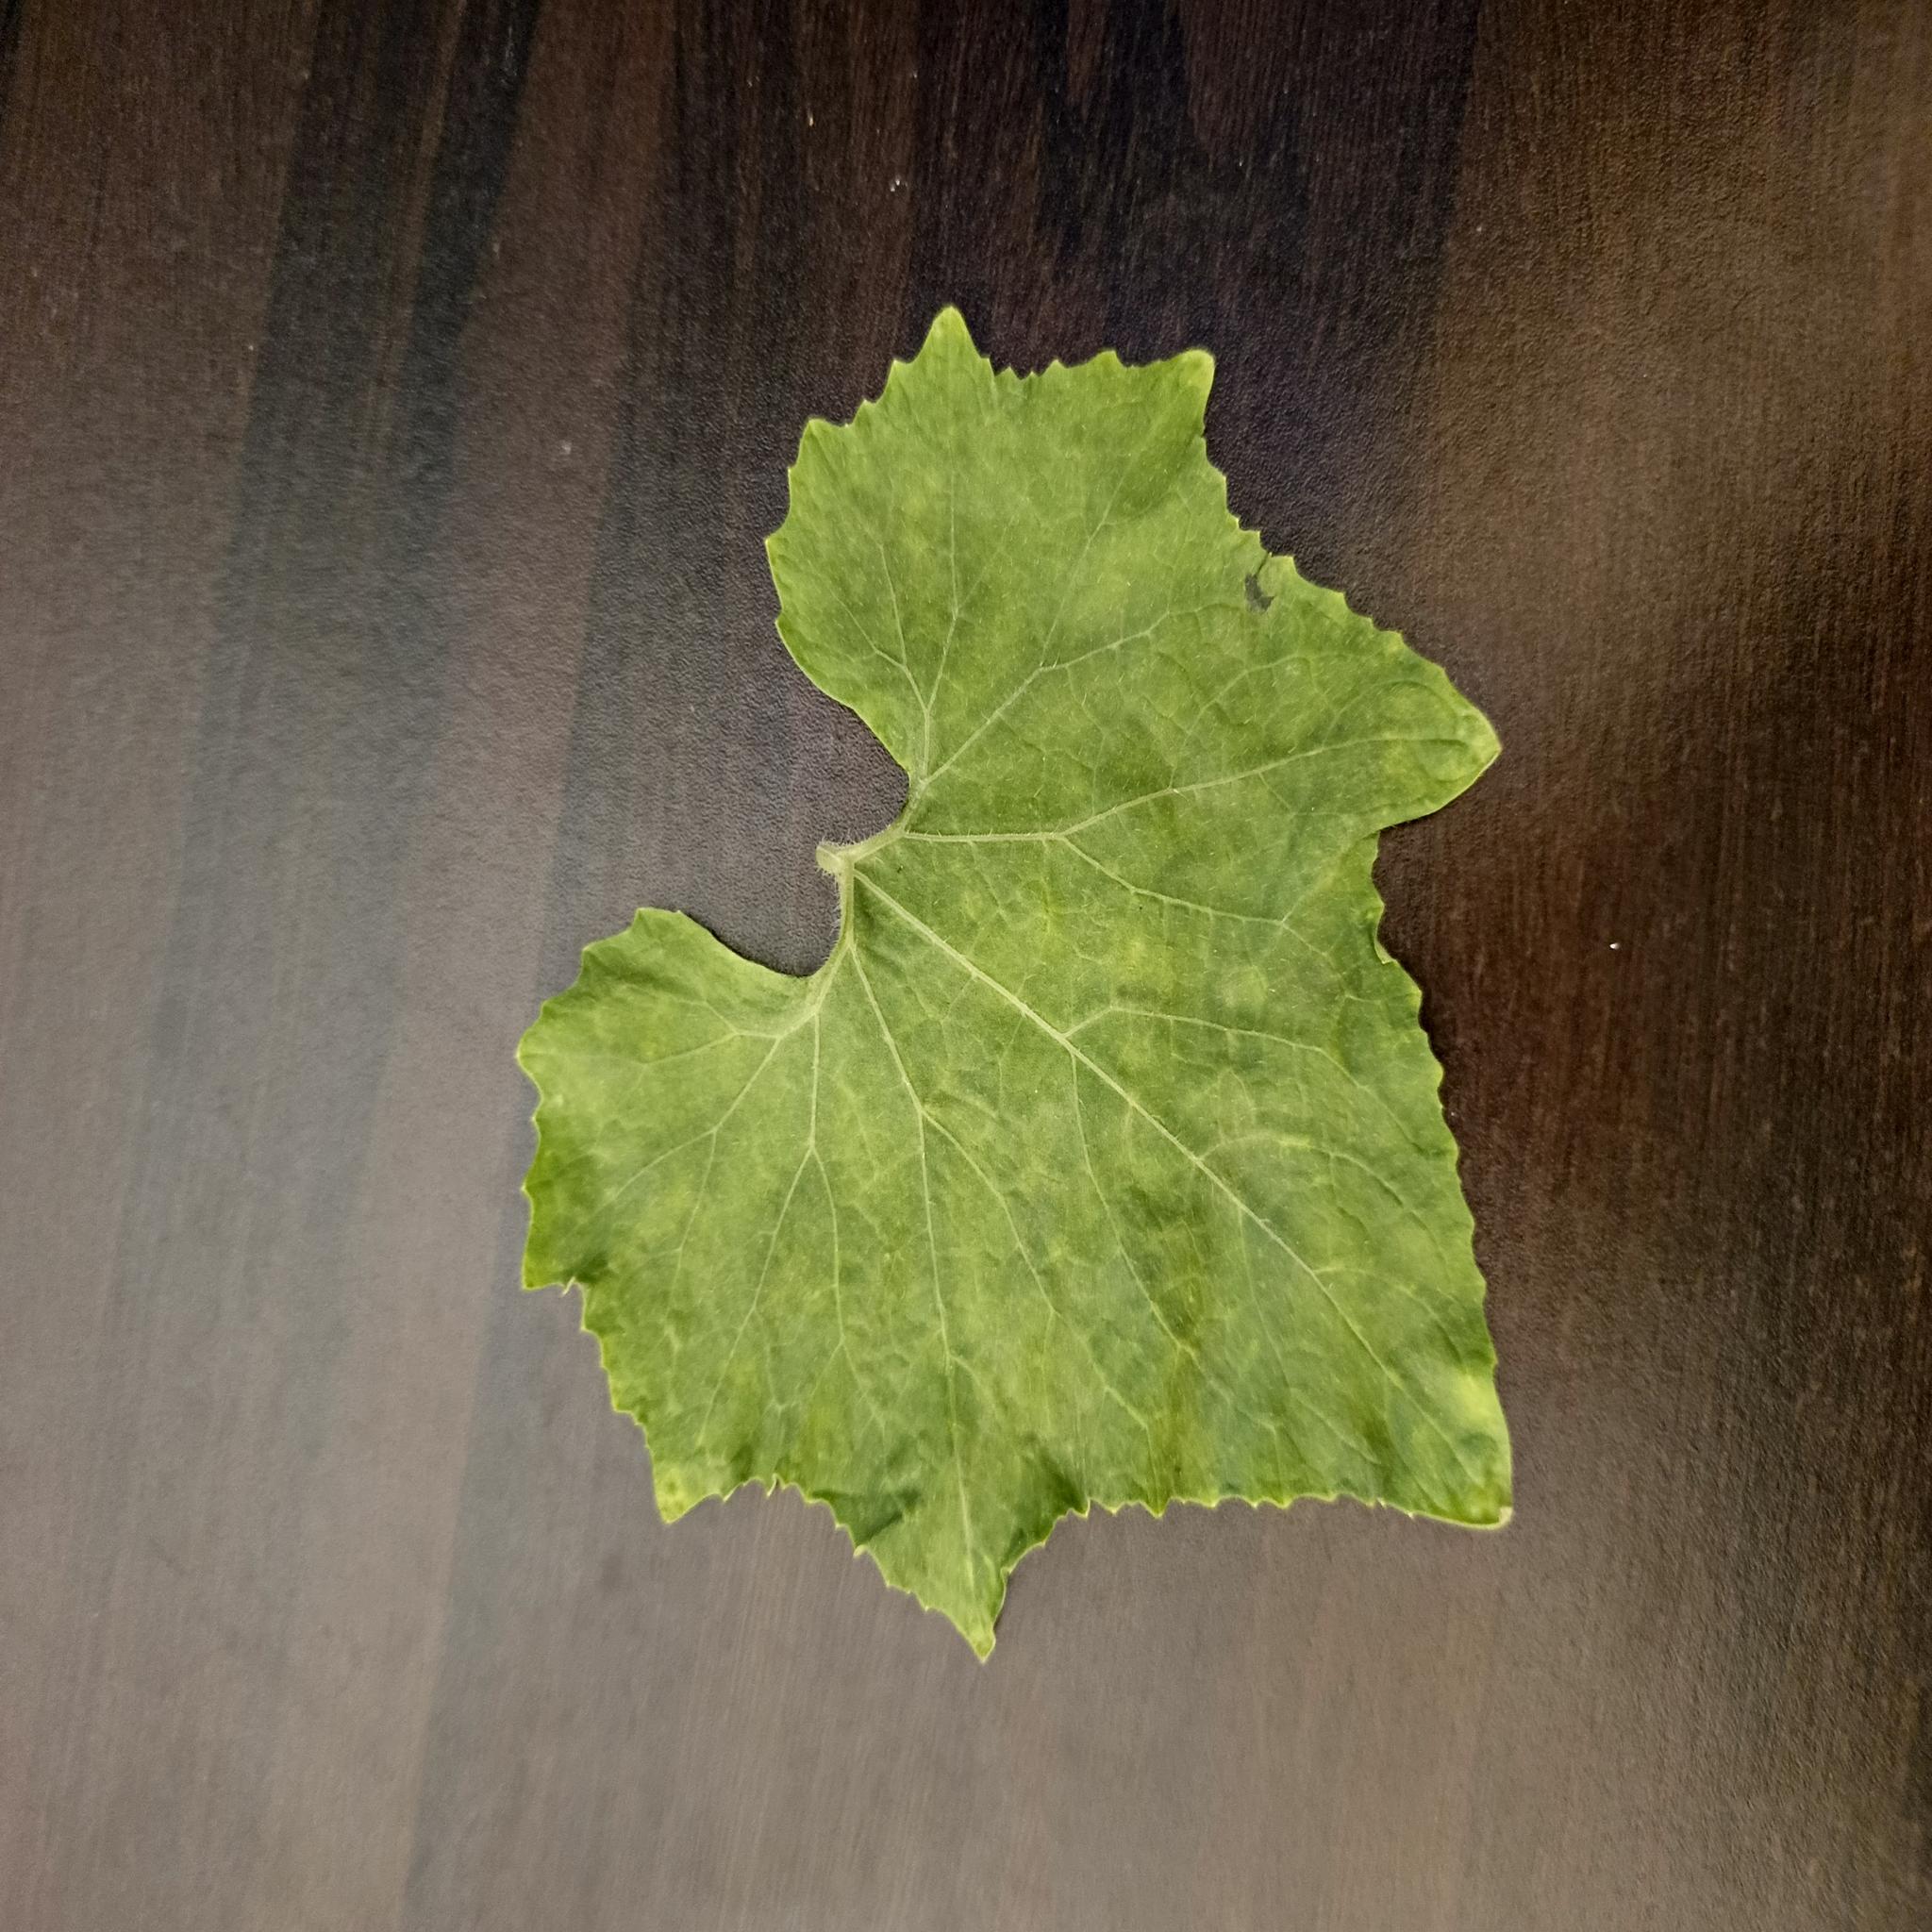
Label: Healthy